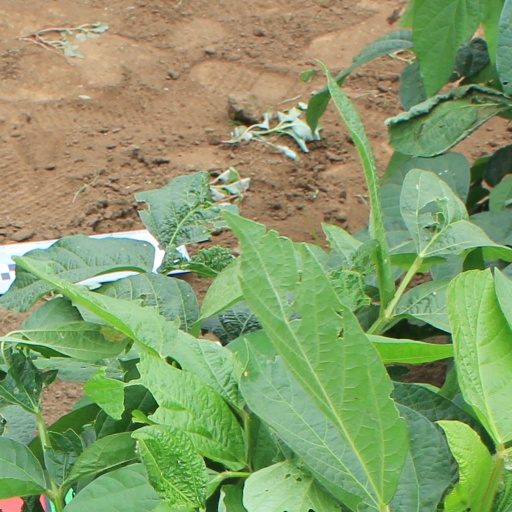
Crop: soybean